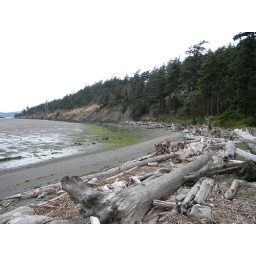
The beach by my house in La Conner